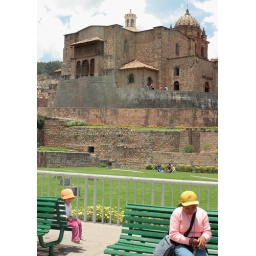
The low grey wall at the base of the chuch is Inka - as are the fountains in the park.